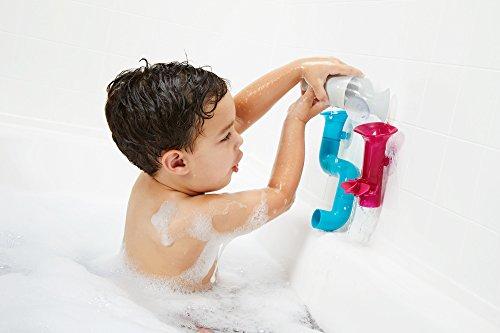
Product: Boon Tubes Builder Bath Toys Set, Pack of 3
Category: Toys & Games | Baby & Toddler Toys | Bath Toys
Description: BABY BATH TOYS SET : 3 bath tubes for babies.
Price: $9.99